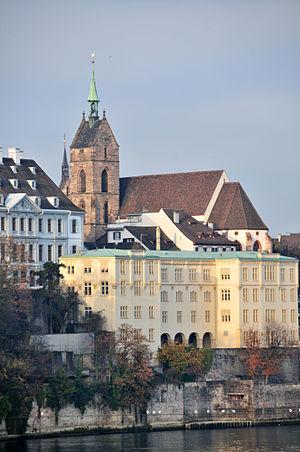
Les universités de Suisse sont francophones, germanophones ou italophones. Certaines universités, comme celle de Fribourg, sont bilingues.
L'œuvre de Friedrich Nietzsche est essentiellement une généalogie critique de la culture occidentale moderne et de l'ensemble de ses valeurs morales, politiques, philosophiques et religieuses. Cette critique procède d'un projet de dévaluer ces valeurs et d'en instituer de nouvelles dépassant le ressentiment et la volonté de néant qui ont dominé l'histoire de l'Europe sous l'influence du christianisme ; ceci notamment par l'affirmation d'un éternel retour du même et par le dépassement de l'humanité et l'avènement du surhumain. L'exposé de ses idées prend dans l'ensemble une forme aphoristique ou poétique.
Une université est une institution d'enseignements supérieurs, d'études et de recherches, constituée par la réunion de divers établissements nommés suivant les traditions « collèges » ou « facultés », « instituts », « départements », « centres », « sections », « unités » ou écoles spécifiques, mais aussi bibliothèque ou atelier, médiathèque ou musée… formant un ensemble administratif cohérent avec un statut de droit défini, public, privé ou éventuellement mixte. Sous cette égide légale et administrative sont ainsi rassemblées ou monopolisées la production, la conservation et la transmission de différents champs choisis d'études et de connaissance.